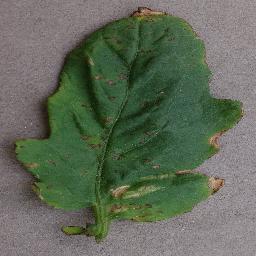
Label: Tomato___Bacterial_spot